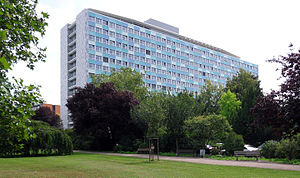
Statistisches Bundesamt
Den hovedsæde i Wiesbaden.
Statistisches Bundesamt er Tysklands nationale statistikbureau og har hovedsæde i Wiesbaden. Det blev etableret i 1948 for at samle og organisere vigtig data om nationen.